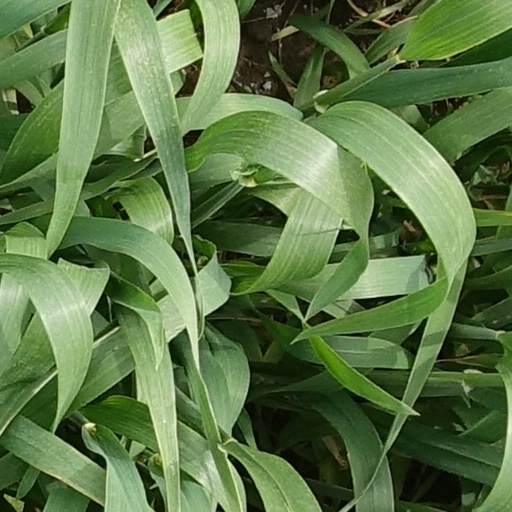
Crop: wheat